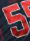
Number: 5